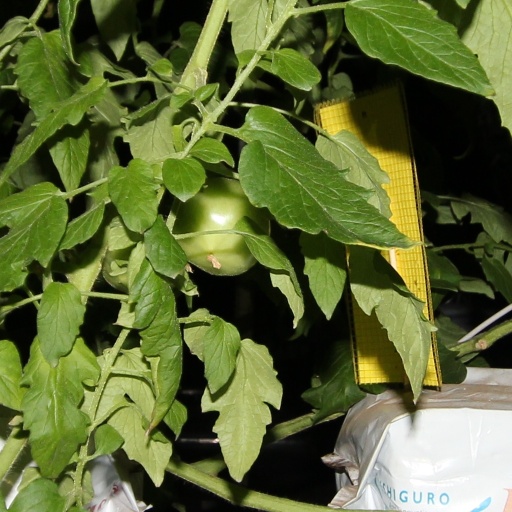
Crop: tomato